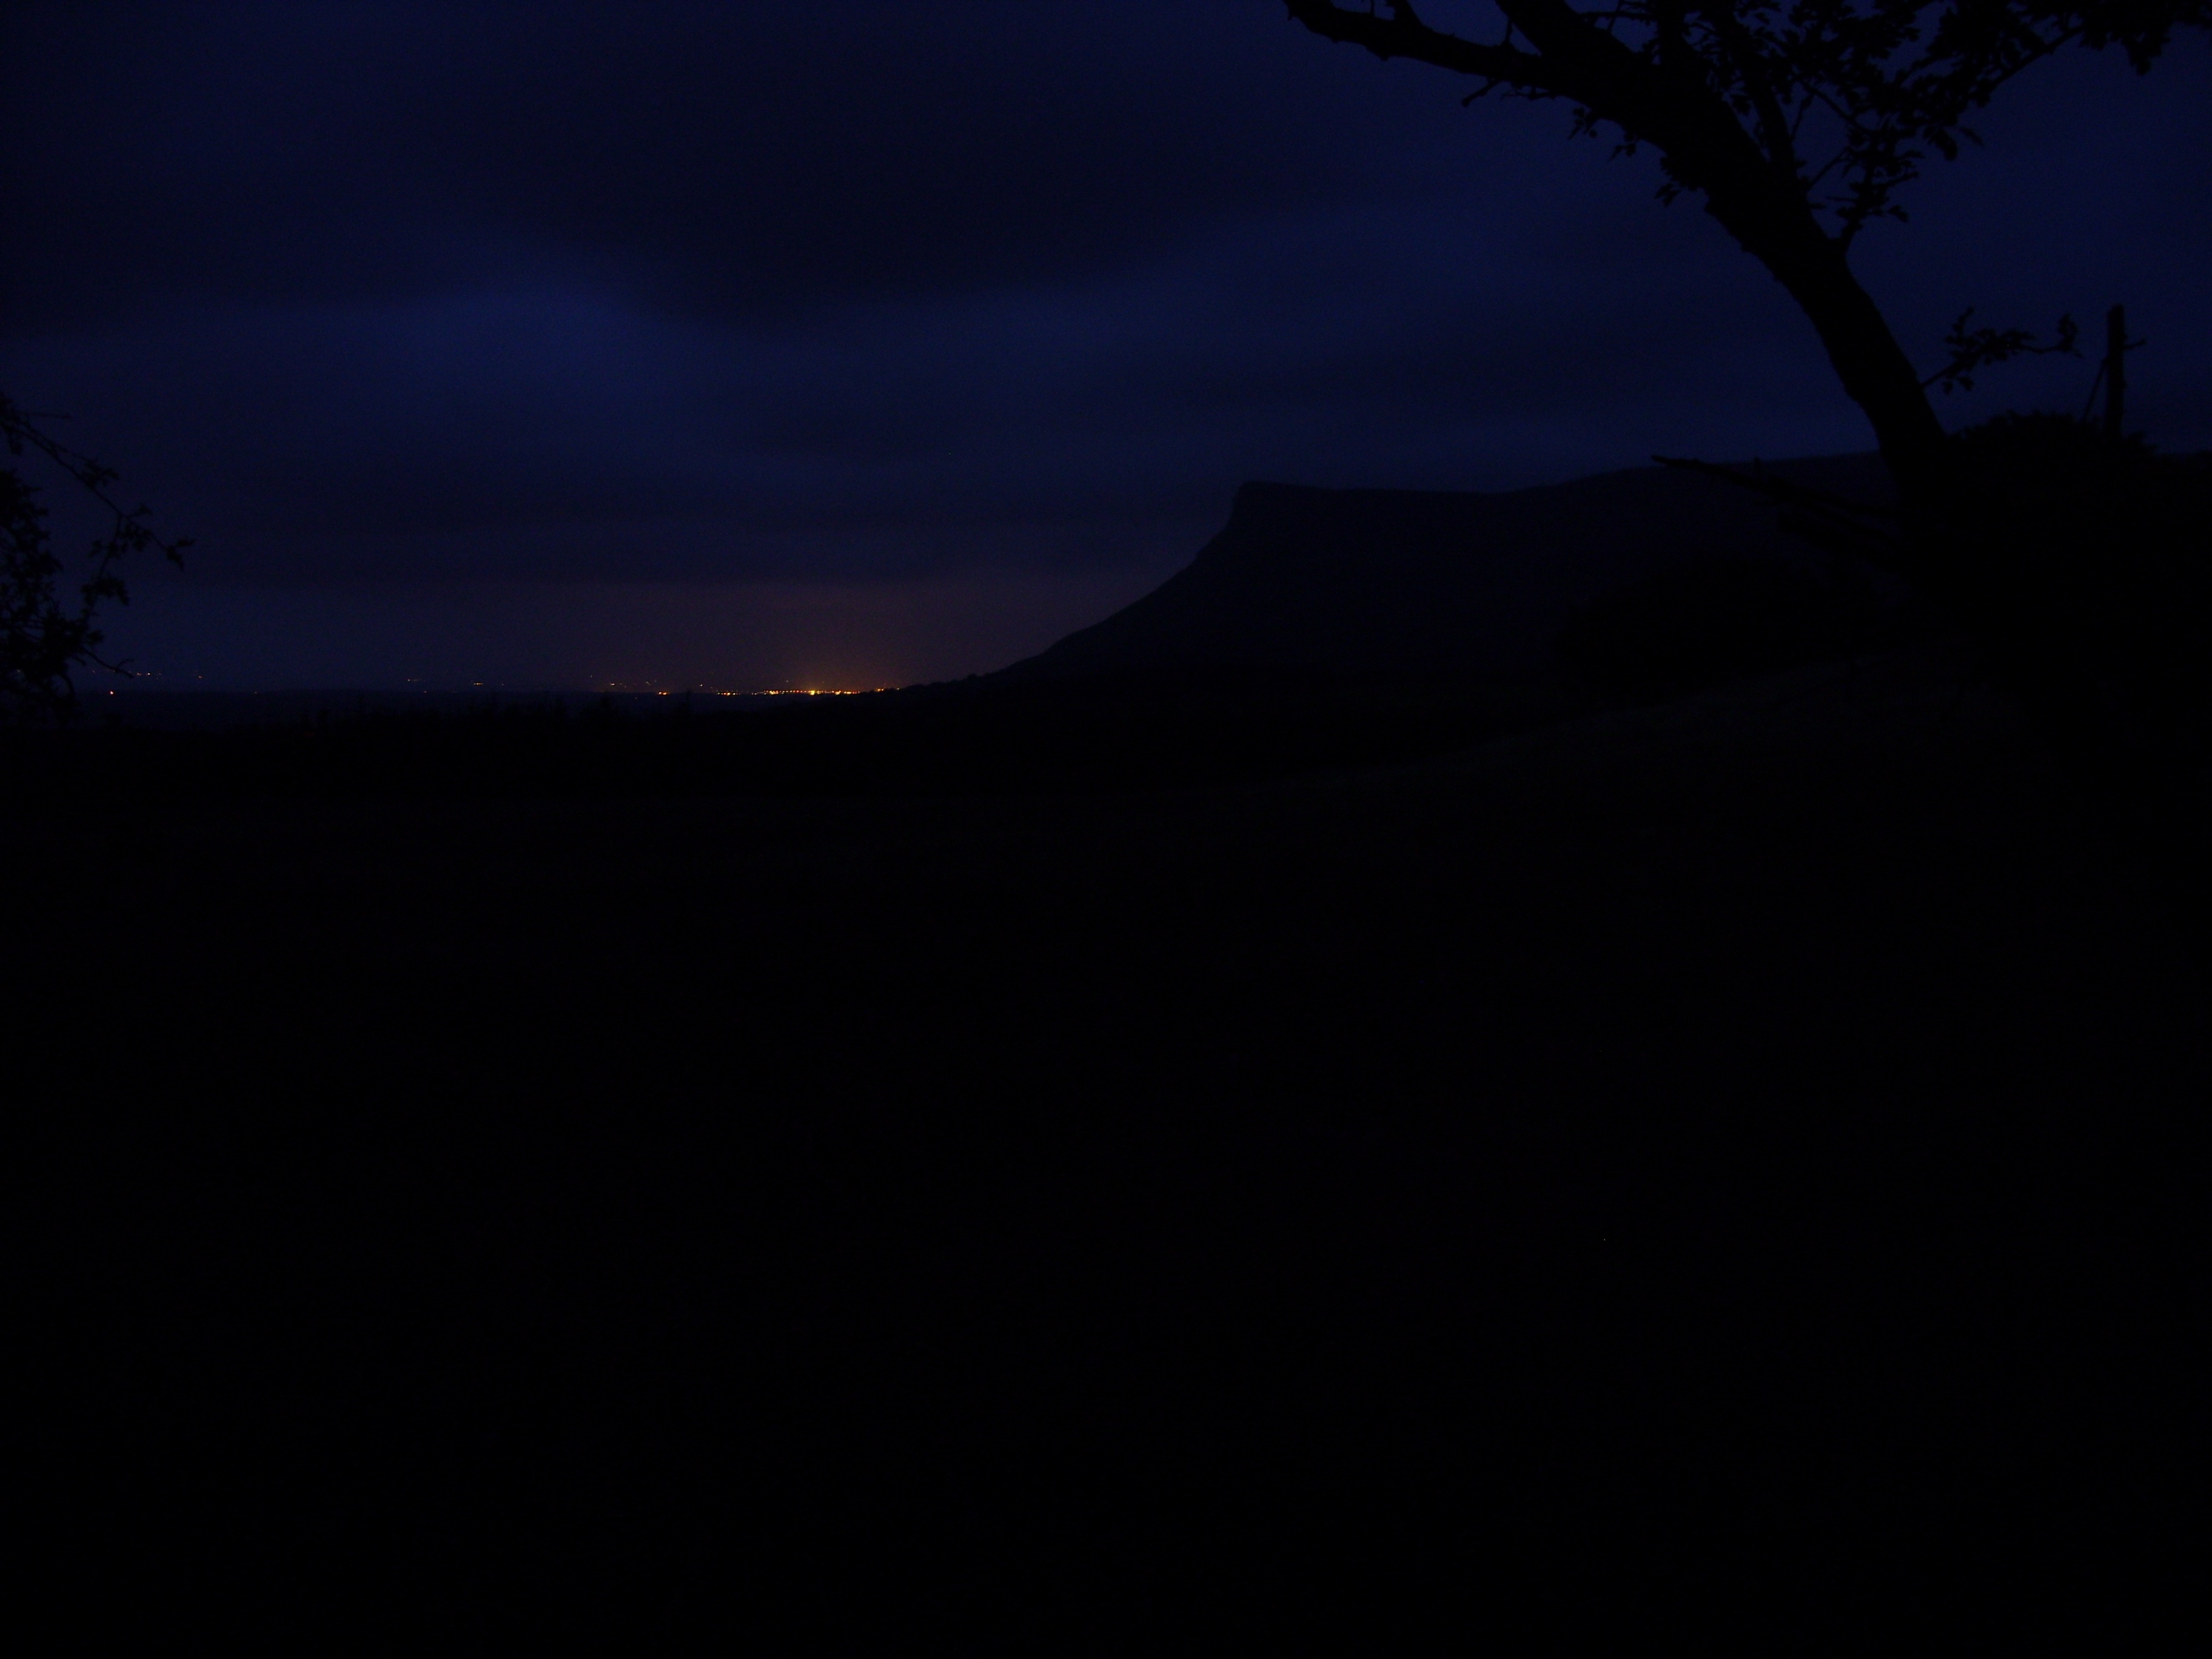
light, cloud, sky, sunset, night, dawn, atmosphere, dusk, evening, darkness, moonlight, atmospheric phenomenon, geological phenomenon